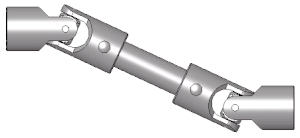
Kardanaksel
Animation af kardanaksel med konstant omdrejningstal
En kardanaksel er en aksel til kraftoverføring, som er forsynet med kardankryds. Kardanaksler forekommer bl.a. i biler med baghjulstræk og frontmotor, men også i forskellige påhængskøretøjer til traktorer.